Adenomyosis

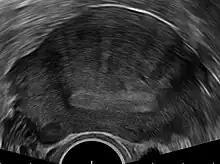
Transvaginal ultrasound of the uterus, showing the endometrium as a hyperechoic (brighter) area in the middle, with "linear striations" extending upwards from it

Adenomyosis can vary widely in the extent and location of its invasion within the uterus. As a result, there are no established pathognomonic features to allow for a definitive diagnosis of adenomyosis through non-invasive imaging. Nevertheless, non-invasive imaging techniques such as transvaginal ultrasonography (TVUS) and magnetic resonance imaging (MRI) can both be used to strongly suggest the diagnosis of adenomyosis, guide treatment options, and monitor response to treatment. Indeed, TVUS and MRI are the only two practical means available to establish a pre-surgical diagnosis.